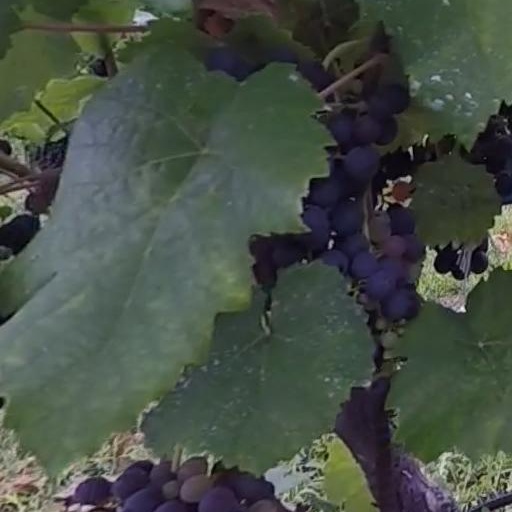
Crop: grape